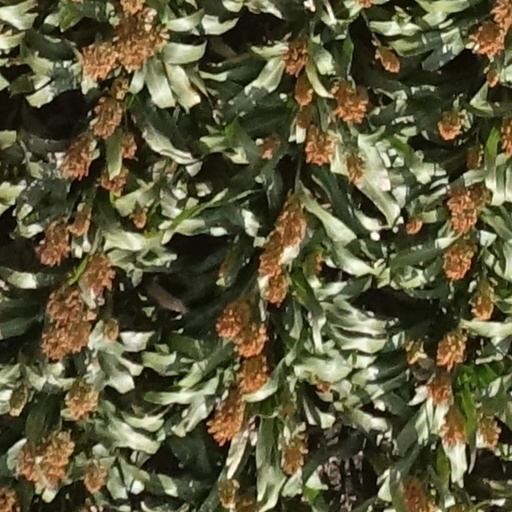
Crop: sorghum